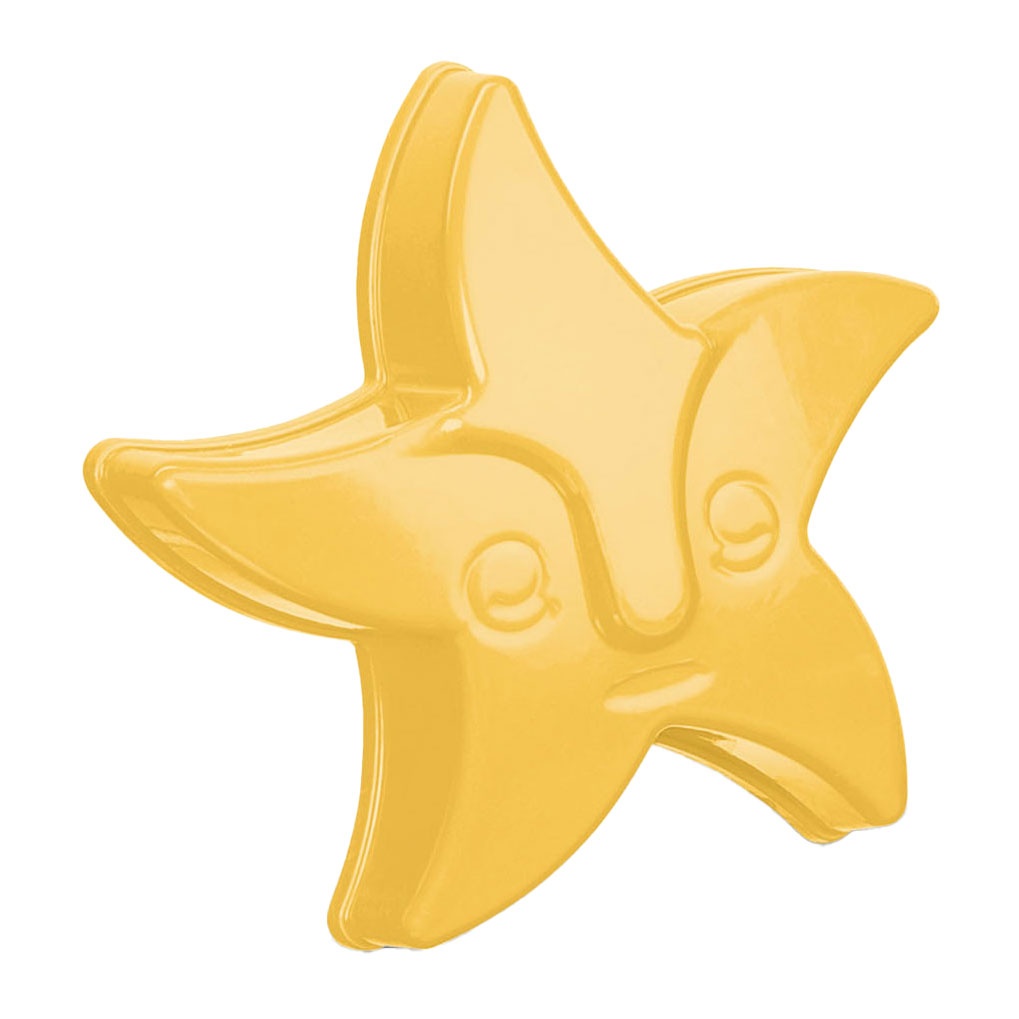
Mondo emmerset sonic, 6dlg.
5-delige strandset van Sonic, bestaande uit een emmer, een zeefdeksel, een hark, een schep en een zandvorm. Gemaakt van kunststof.
Brand: Mondo
Category: Toys & Games > Toys > Beach & Sand Toys > Sand Castle Molds